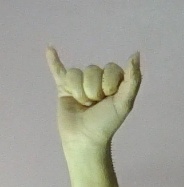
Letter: ya